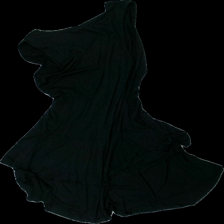
View: back
Type: Dress
Category: Ladies
Brand: Not in the list
Brand text on label: Yessica
Colors: Black
Material: 100% viscose
Cut: Regular
Season: All
Smell: Major
Price range: <50
Recommended usage: Export
Description: women's dress in black
Comment: very strong detergent scent